Kevin Warren

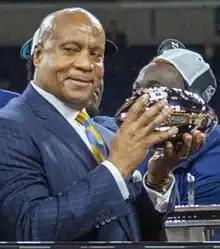
Warren in 2022

Kevin Fulbright Warren (born November 17, 1963) is an American attorney and sports executive. He is the team president and chief executive officer (CEO) for the Chicago Bears of the National Football League (NFL). He was previously the commissioner of the Big Ten Conference from 2020 to 2023, overseeing negotiations for expansion of the conference.